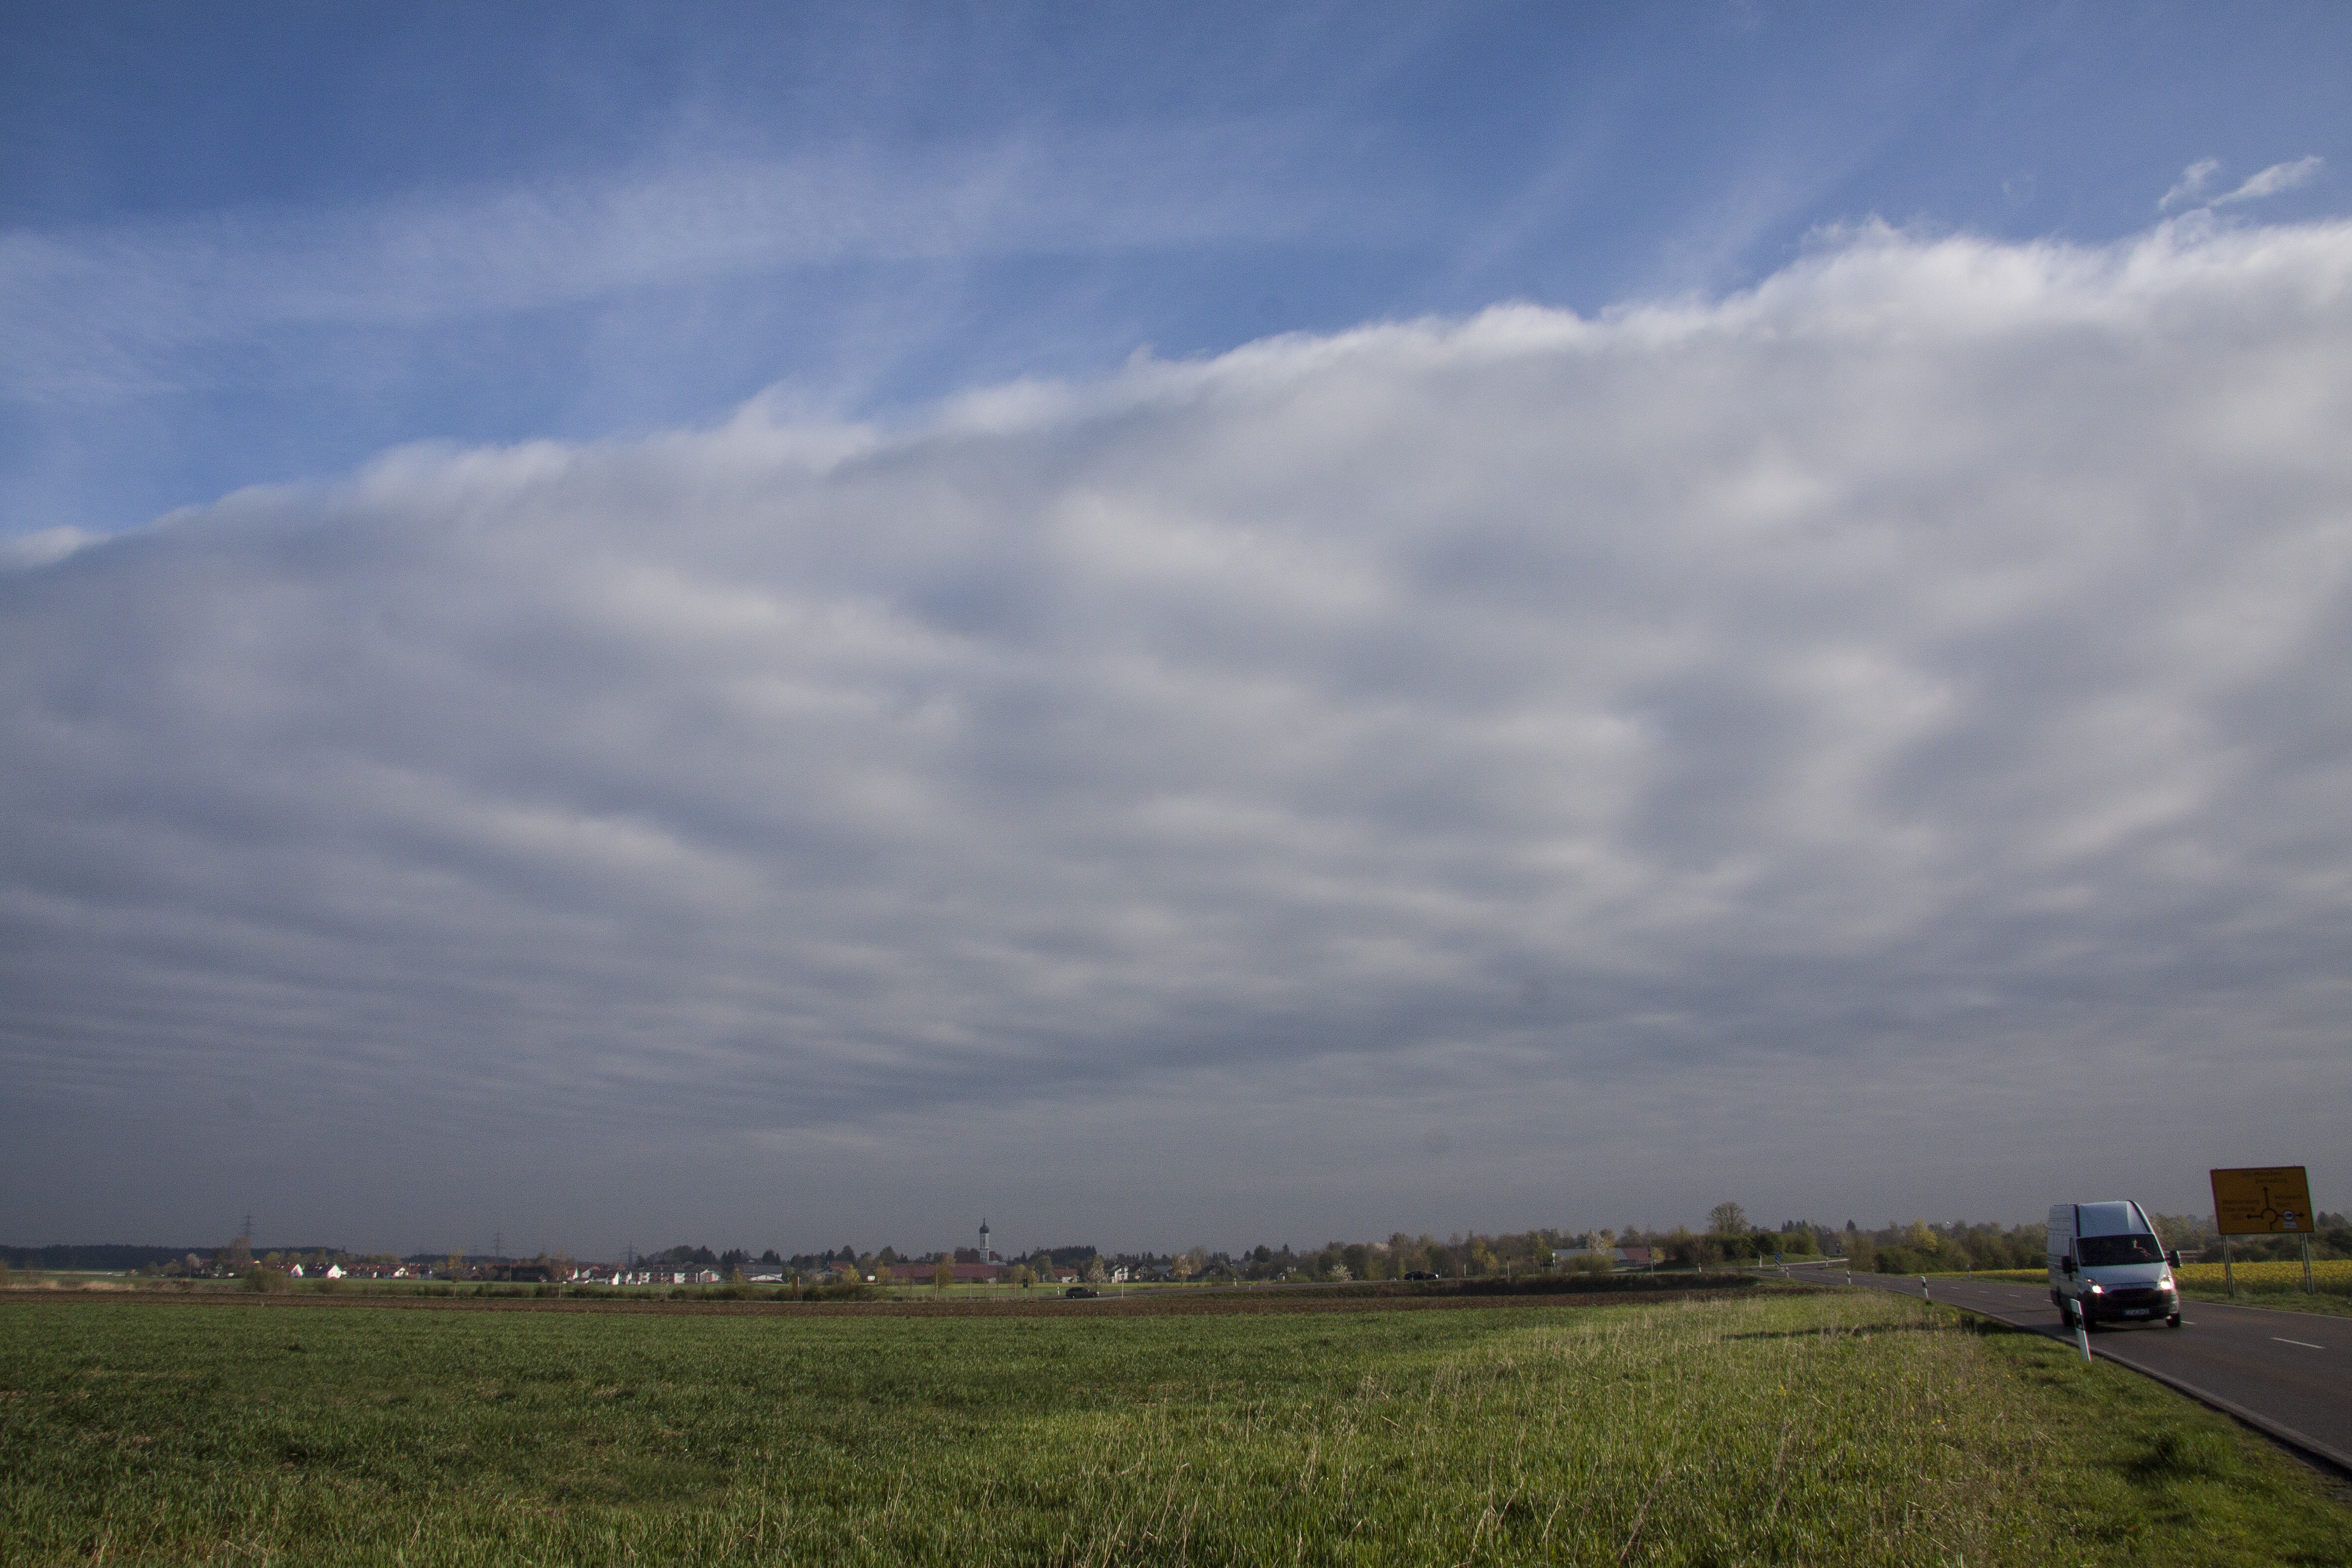
landscape, horizon, cloud, sky, road, field, prairie, wind, dusk, high, weather, cumulus, blue, plain, grey, clouds, grassland, deep, nice weather, leave, vans, rural area, wolkenwand, bad weather, weather front, meteorological phenomenon, atmosphere of earth